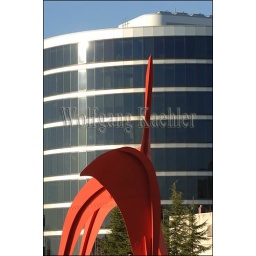
Usa, washington state, seattle, olympic sculpture park, view of eagle by alexander calder, office building in background